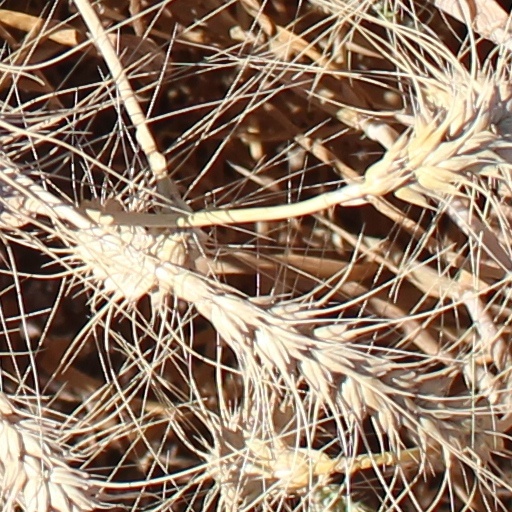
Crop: wheat